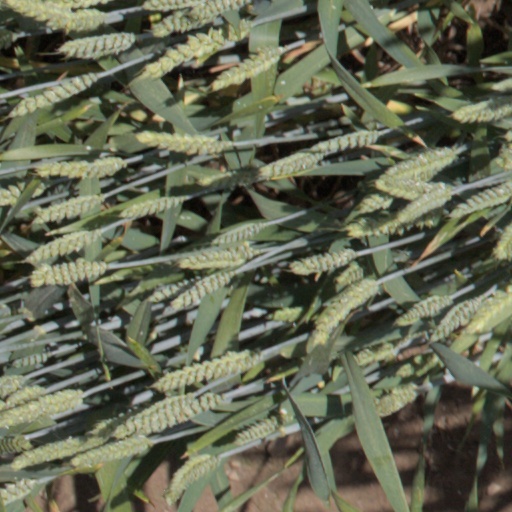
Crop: wheat